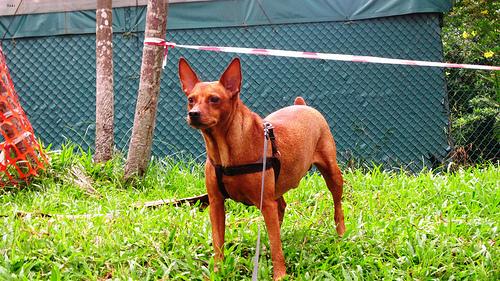
Breed: miniature pinscher